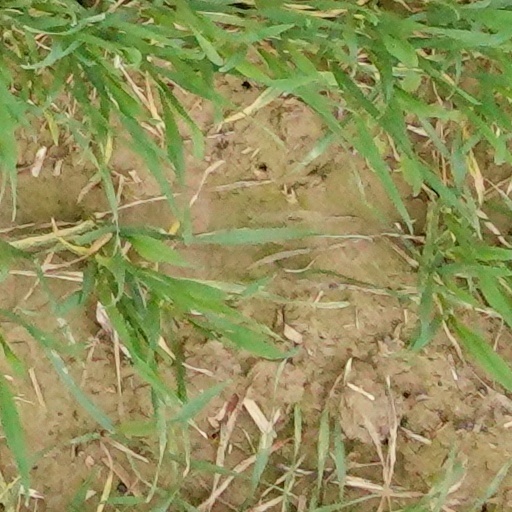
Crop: wheat